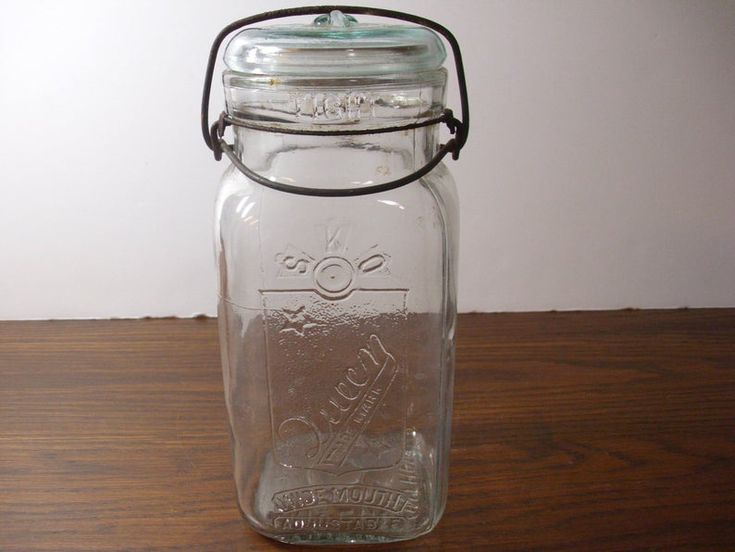
Waste category: glass